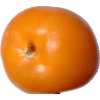
Label: yellow_tomato